October 2000 protests in Israel

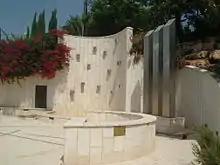
Monument to Israeli Arab casualties in October 2000 riots, Nazareth

The October 2000 protests, also known as October 2000 events, were a series of protests in Arab villages in northern Israel in October 2000 that turned violent, escalating into rioting by Israeli Arabs, which led to counter-rioting by Israeli Jews and clashes with the Israel Police and ending in the killing of 13 Arab demonstrators and 1 Israeli Jew.